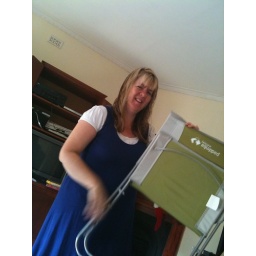
beach chair - Taken at 8:17 AM on December 25, 2009 - uploaded by ShoZu